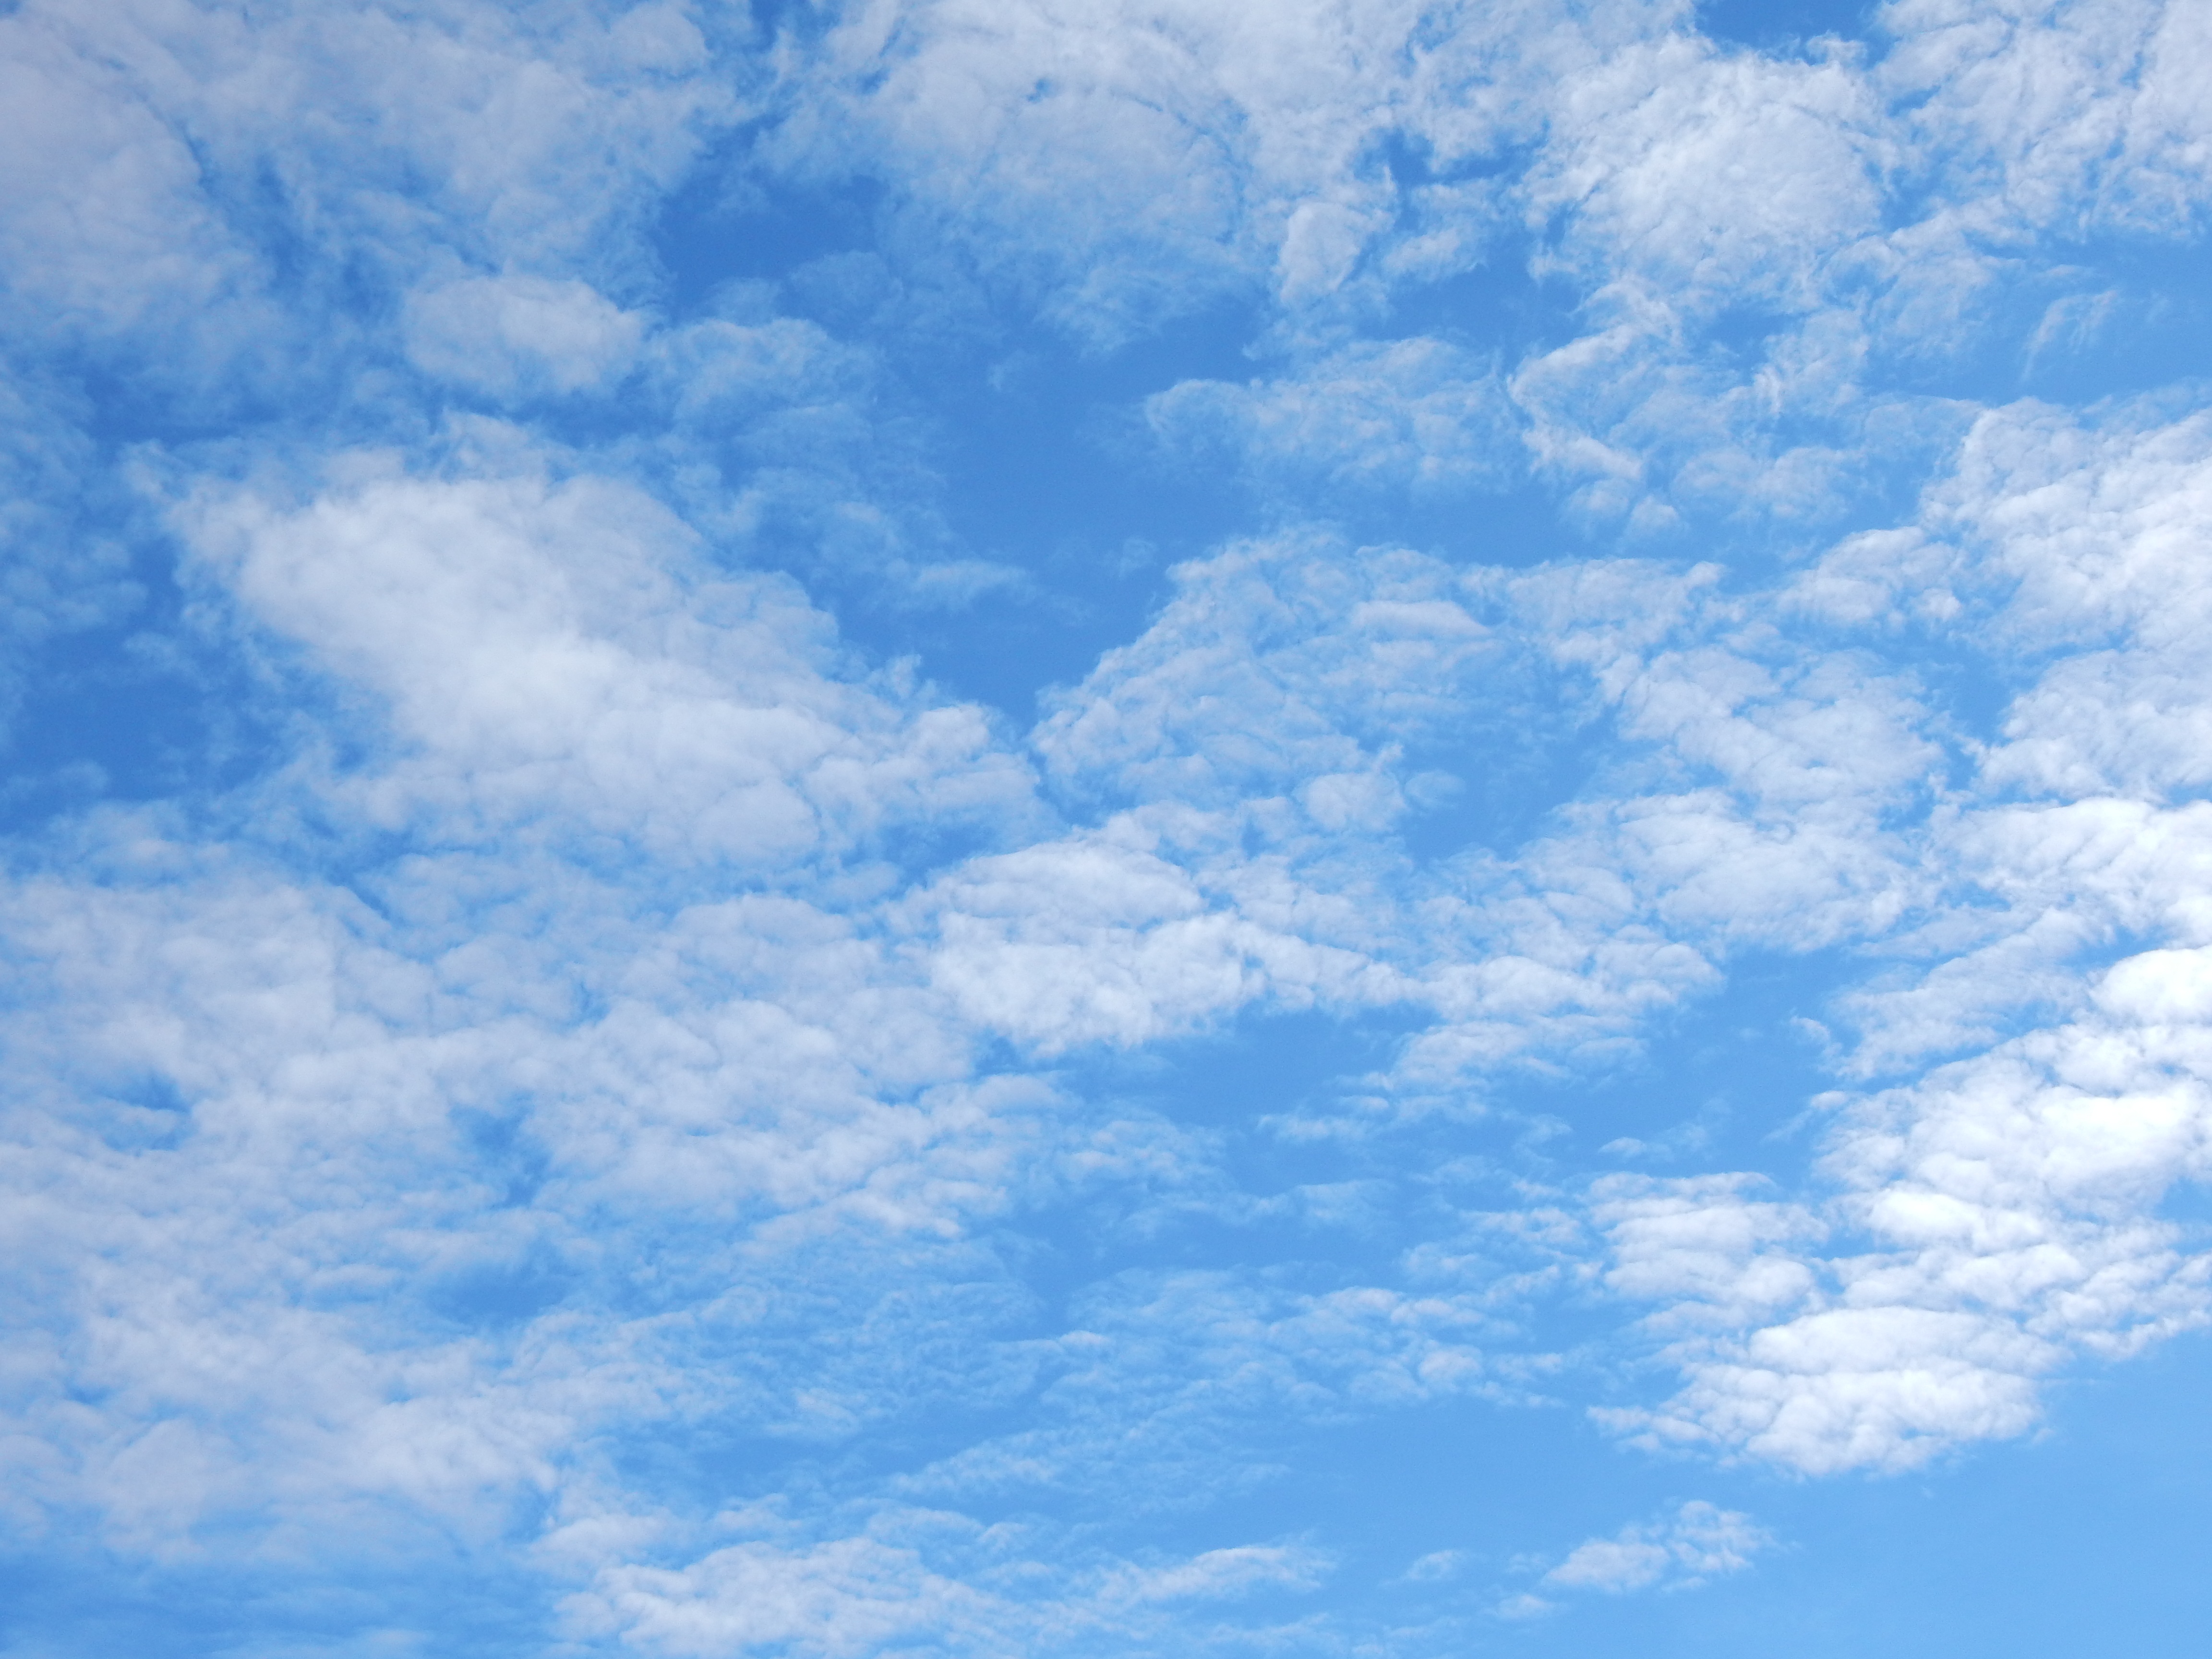
nature, cloud, sky, white, sunlight, air, rain, wind, atmosphere, fly, summer, daytime, pattern, spring, high, fluffy, heaven, flight, natural, weather, cumulus, calm, blue, float, altitude, cloudscape, azure, climate, cirrus, day, nimbus, phenomenon, meteorological phenomenon, atmosphere of earth, computer wallpaper, fracto